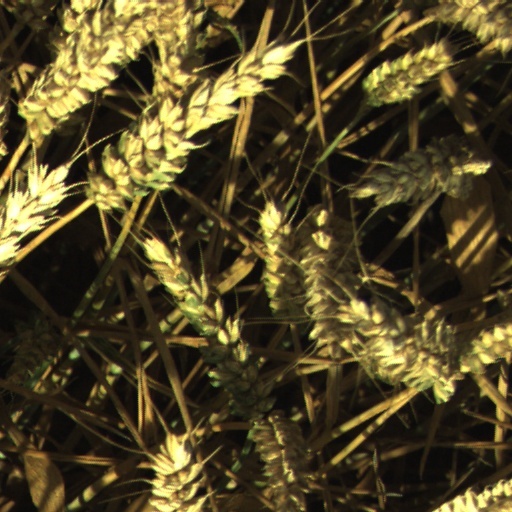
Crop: wheat